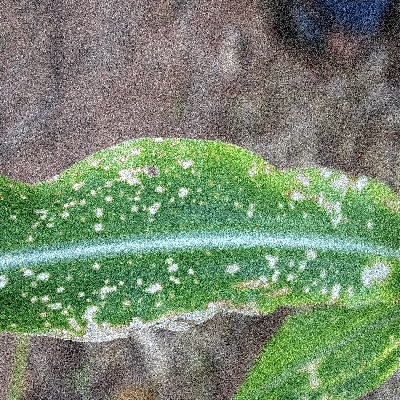
Label: Corn_(Maize)___Leaf_Spot